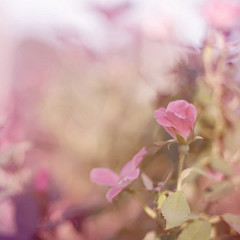
Flower: rose